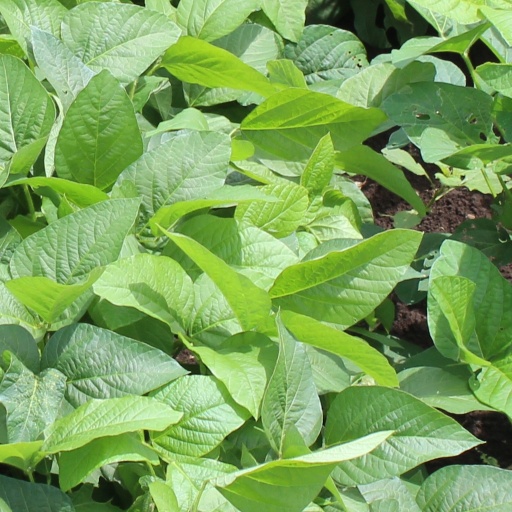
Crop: soybean